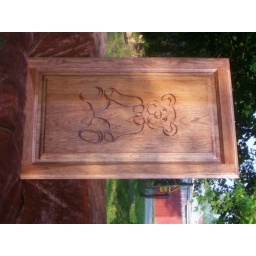
100_0054 Teddy bear carved in a door for a nursery